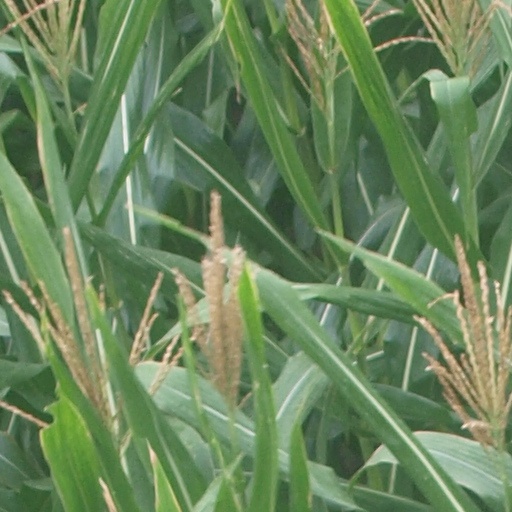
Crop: maize; corn